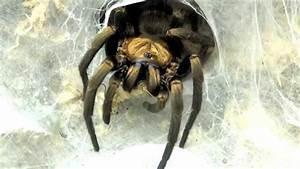
spider